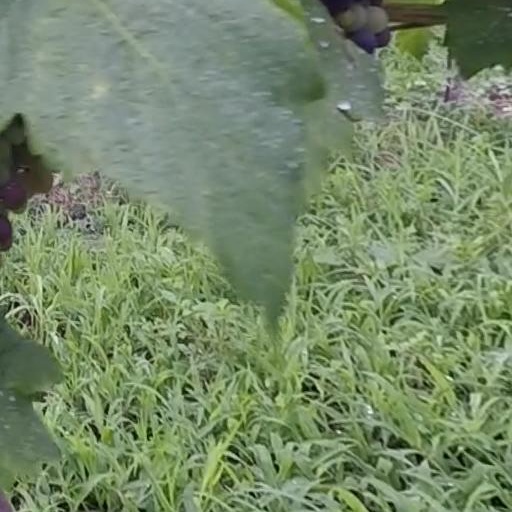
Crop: grape